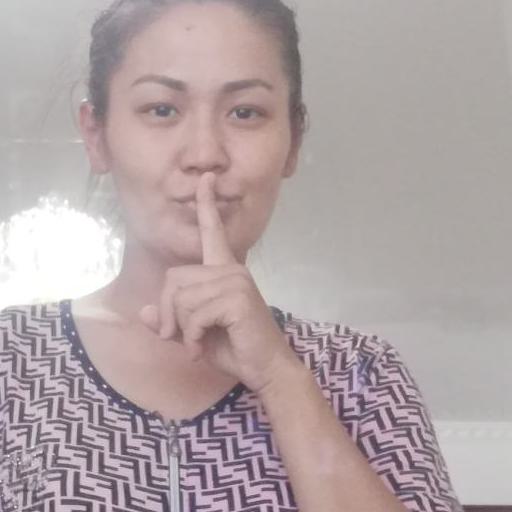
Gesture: mute